Lada Vondrová

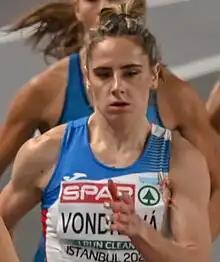
Vondrová during the 2023 European Athletics Indoor Championships

Lada Vondrová (born 6 September 1999) is a Czech track and field athlete who specializes in sprint races. She won several Czech national titles.